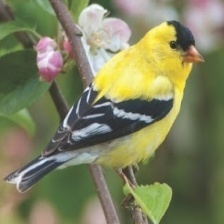
Species: AMERICAN GOLDFINCH
Scientific name: SPINUS TRISTIS
ImageNet parent category: goldfinch